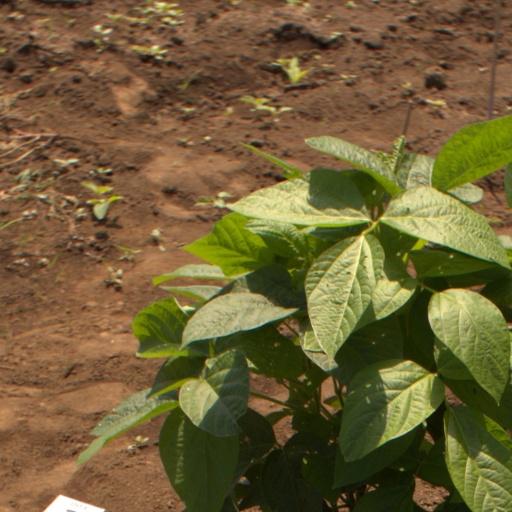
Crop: soybean